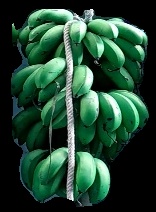
Variety: rasbale
Grade: grade2